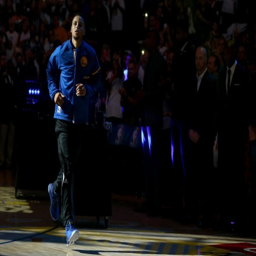
basketball player is introduced during the opening night game against sports team .